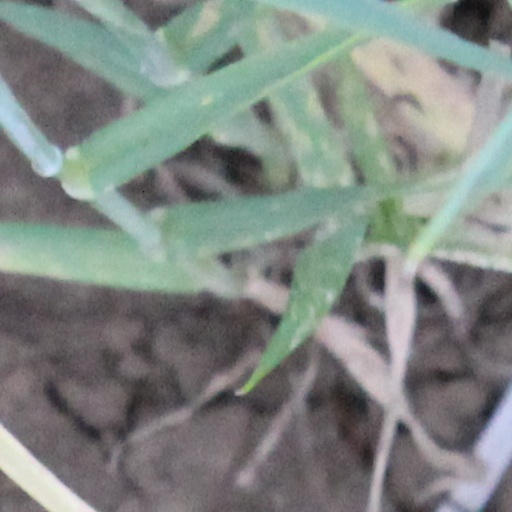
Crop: wheat